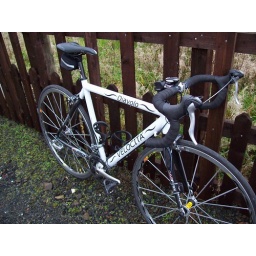
bike in white